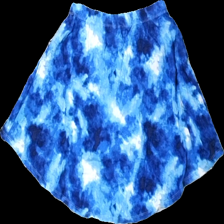
View: back
Type: Skirt
Category: Children
Brand: H&M
Colors: Blue, White
Material: 80% viscose 20% cotton
Pattern: Other
Cut: Regular
Size: 146
Season: All
Stains: Major
Damage: fläckar
Damage location: bottom left
Damage 2 location: bottom center
Price range: <50
Recommended usage: Export
Description: blå tie-dye kjol med fläck fram